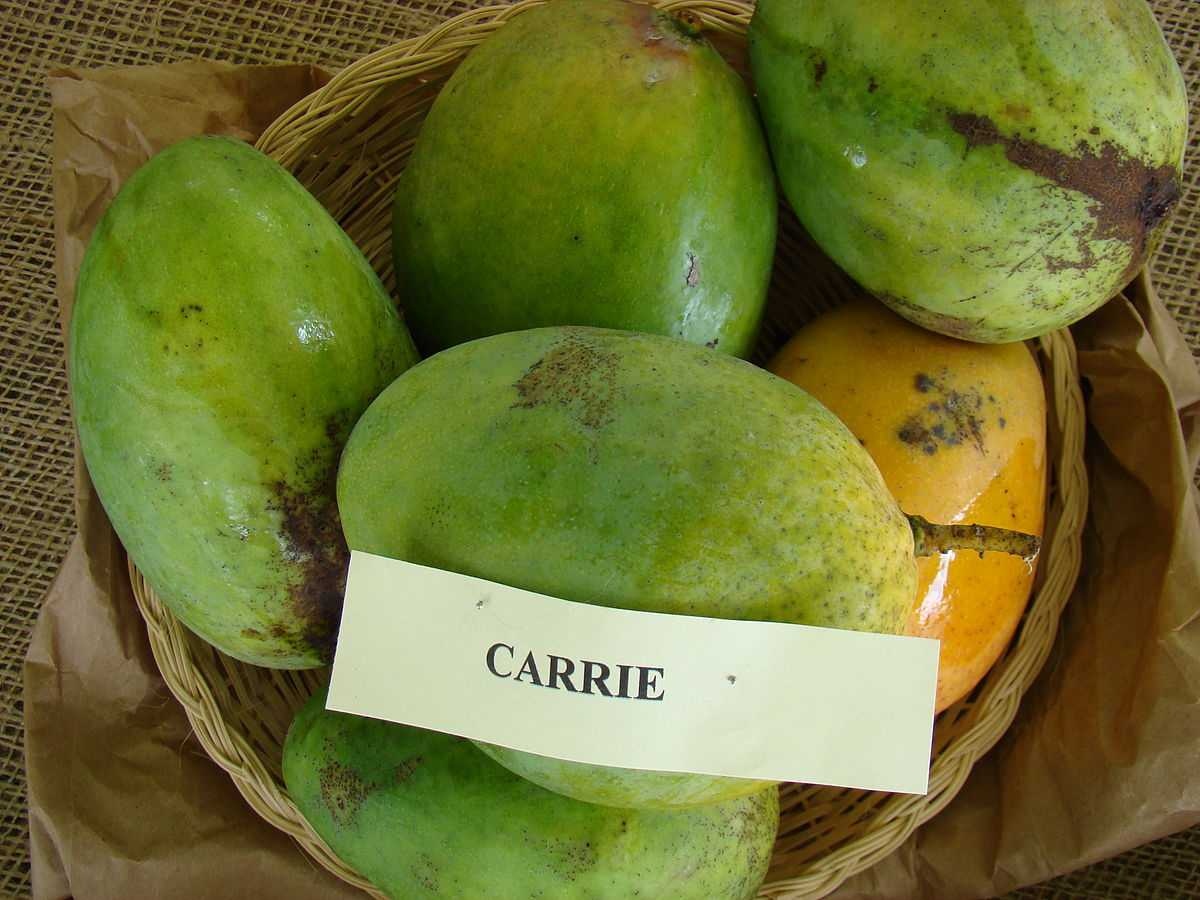
Label: Mango